Nancy 7

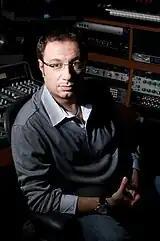
Tarek Madkour, produced four tracks in the album.

This is the first best-seller for Ajram that does not include a cooperation between Samir Sfeir and Tarek Madkour. Sfeir presented three songs in this album, each of which marks a special feature of the album. "Meen El Ma Ando" is influenced by the 70's Western disco music, which is a brand new style for Ajram. The song talks about the importance of elements of love and youth in one's life. "Ya Kethr" is Ajram's second Khaliji-dialect song by Sfeir after "La Teloom" in Ah W Noss. Before the release, Ajram explained that she has her bets on this song to be a big Khaliji hit, and it indeed received the most positive reviews from critics since her Khaliji hit "Mishtaga Leik" in 2006. Sfeir's final song, "Hkayat El Deni", is ballad that deviates away in topic from the previous love songs of the album. In this touching song, Ajram explains, the lyrics refer to her relationship to her parents and how much more she appreciates their efforts towards her now that she became a mother herself.